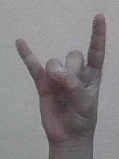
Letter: la